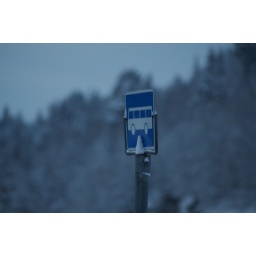
standing outside waiting for the bus in winter